List of Copenhagen Metro stations

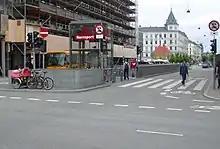
Street-level access to Nørreport Station

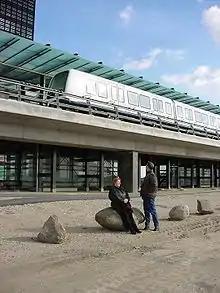
Ørestad Station

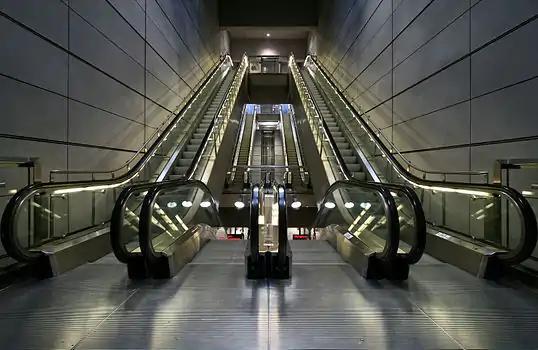
Escalators at the underground Amagerbro Station

The M4 was originally planned to service Trianglen, Poul Henningsens Plads, Vibenshus Runddel and Nørrebro stations on a temporary basis. This plan was later abandoned. Since its opening, the M4 serves the København H - Østerport - Orientkaj route. The City Circle Line opened on 29 September 2019 and two Nordhavn stations opened on 28 March 2020. An extension with five Sydhavn stations (København S - København H) opened on 22 June 2024.